Sarah Geraghty

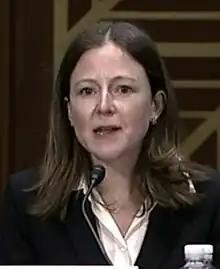

Sarah Elisabeth Geraghty (born 1974) is an American lawyer from Georgia who serves as a United States district judge of the United States District Court for the Northern District of Georgia. She previously was senior counsel for the Southern Center for Human Rights.